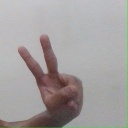
अक्षर: ऐ